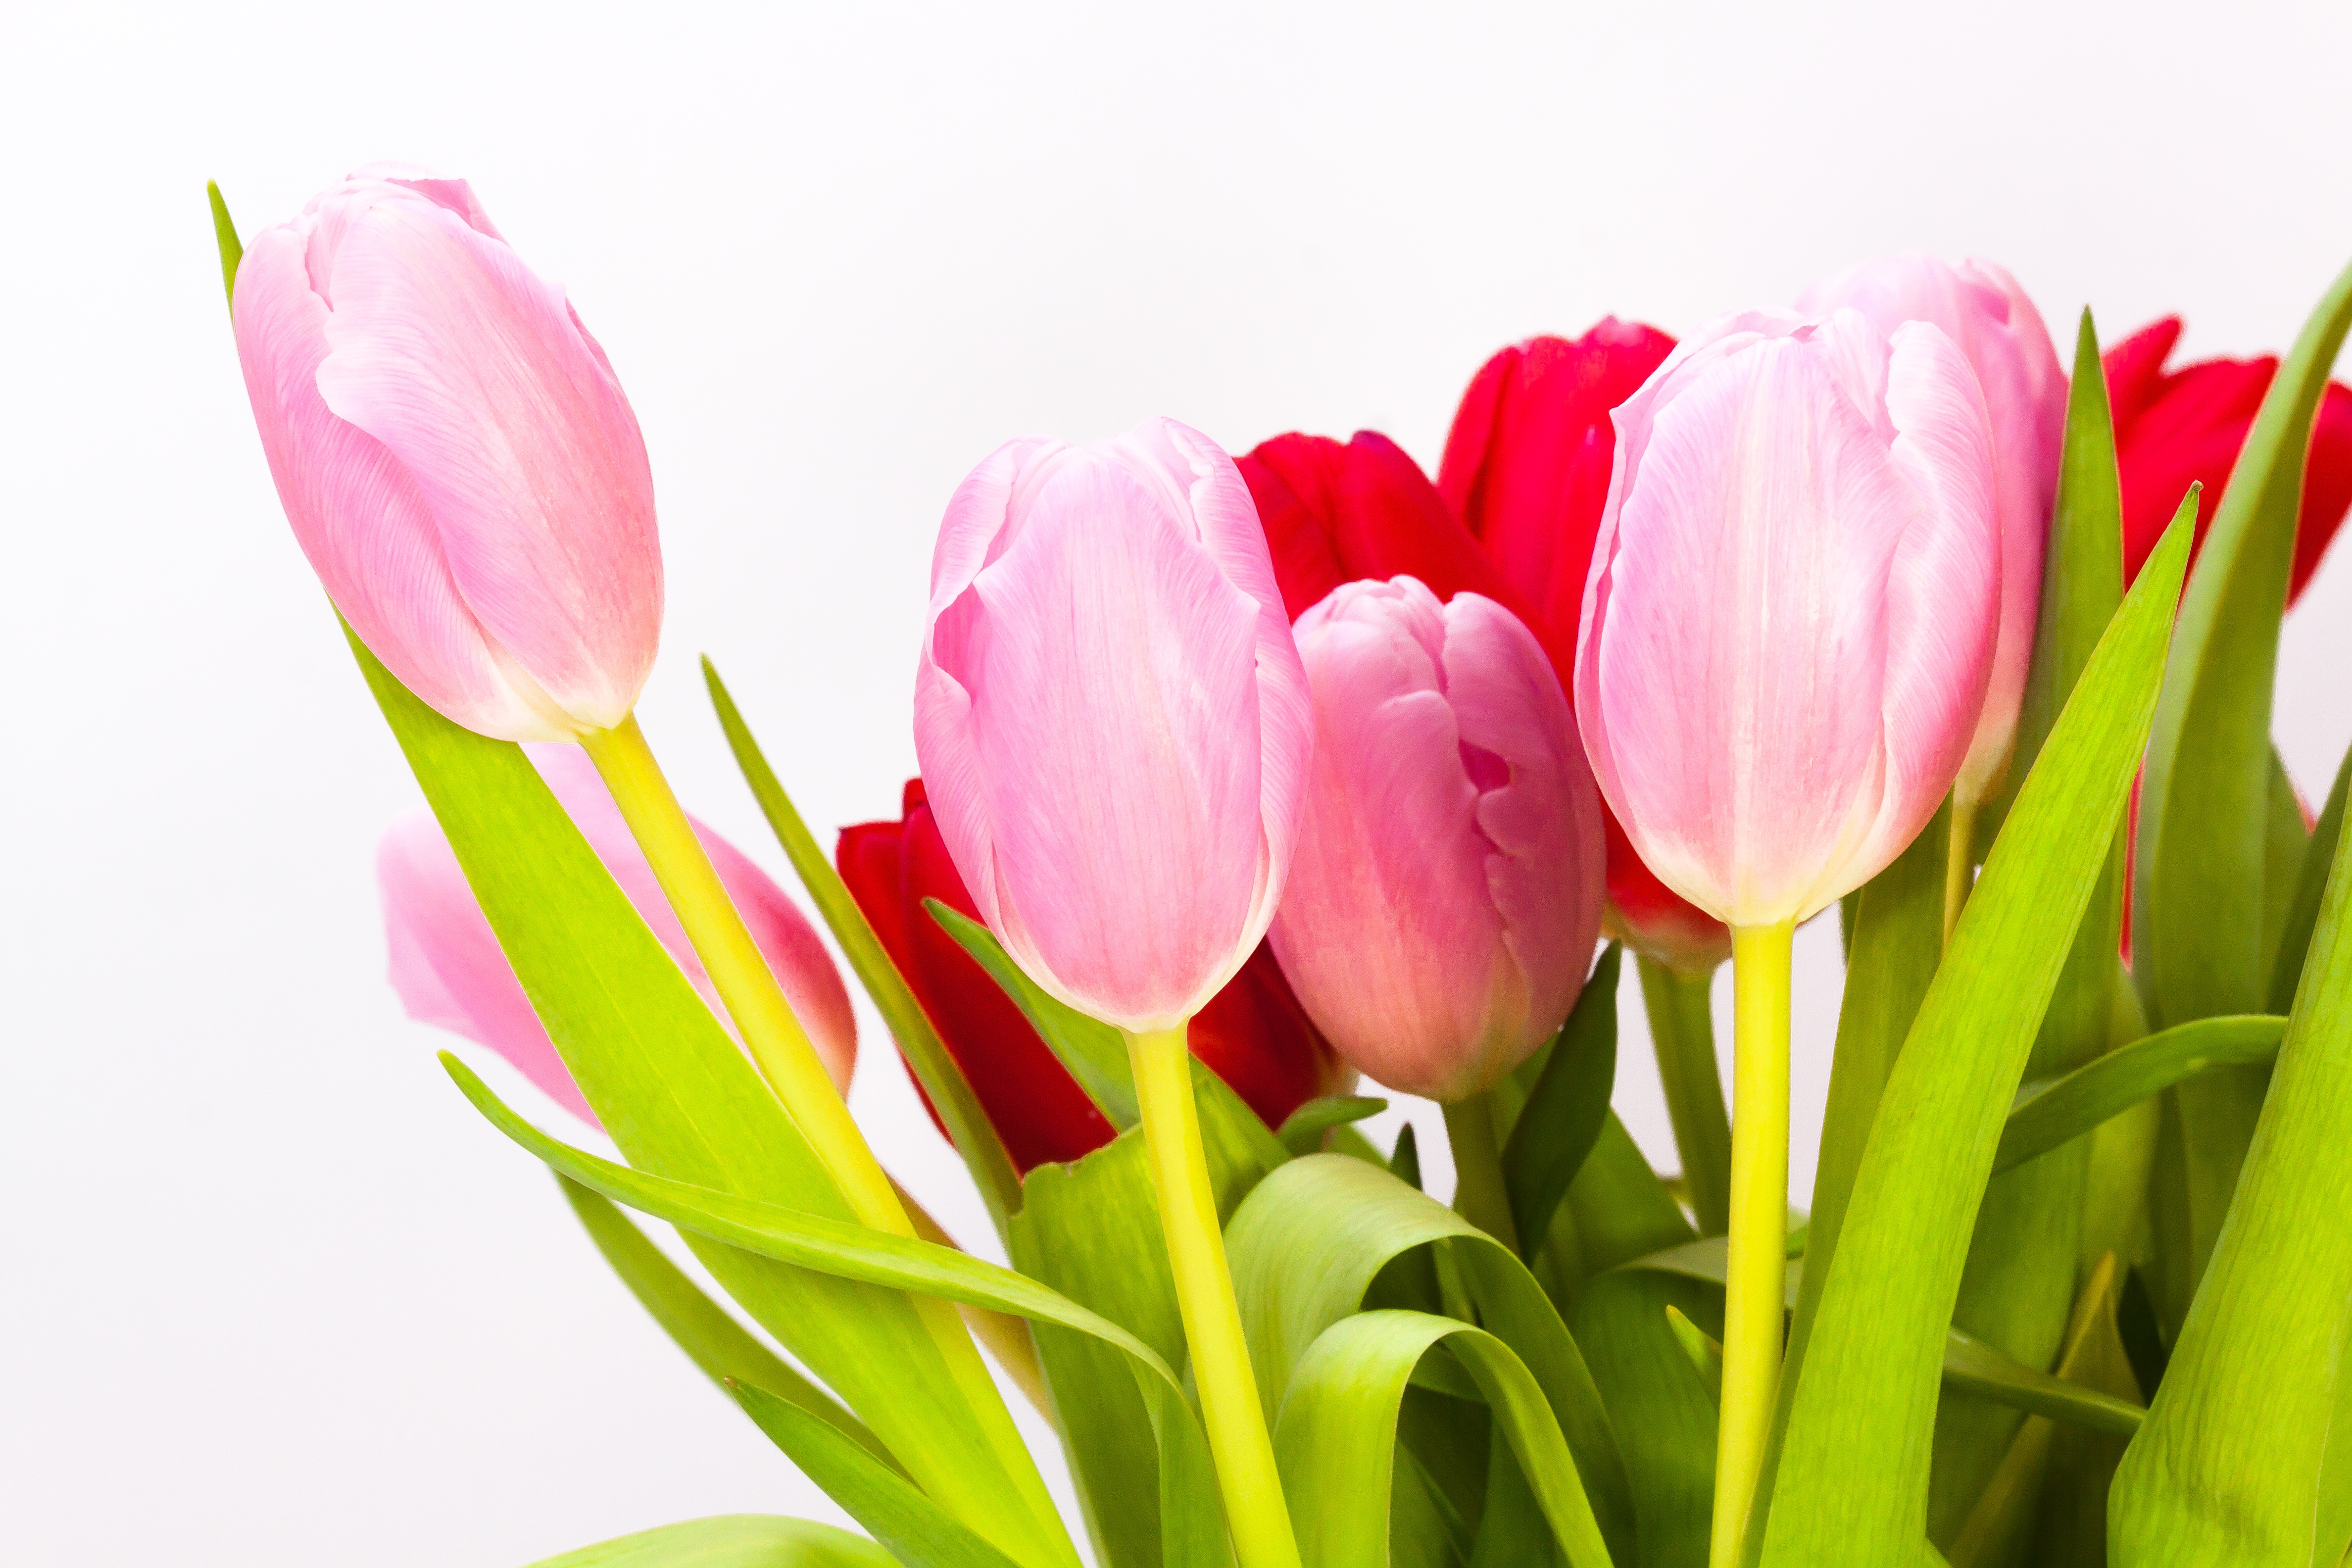
nature, blossom, plant, flower, petal, bloom, tulip, bouquet, spring, red, pink, flora, flowers, tulips, lily, pastellfarben, macro photography, flowering plant, schnittblume, lily family, flower bracts, plant stem, land plant